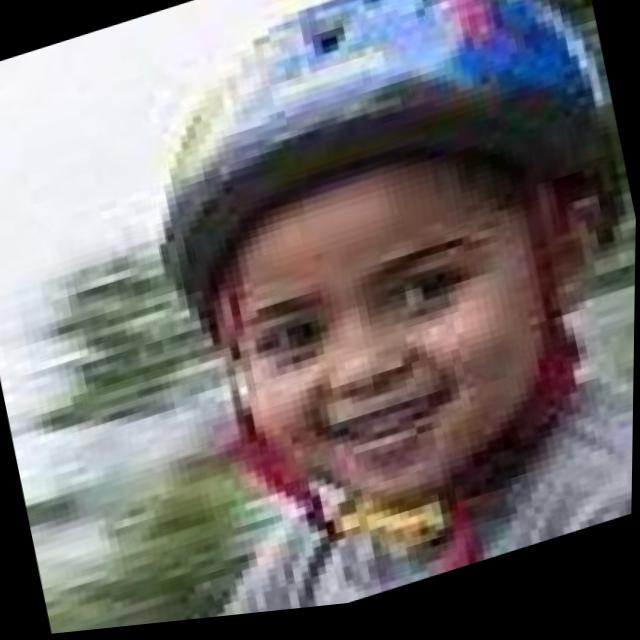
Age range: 0-12